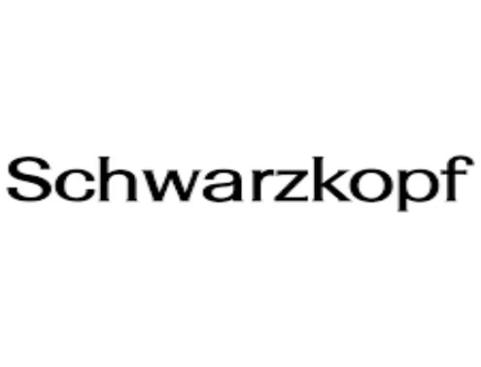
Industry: Necessities